Belarusian Democratic Republic

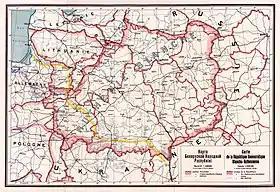
1918 map of the "White Ruthenian Democratic Republic" in French

After the 1917 February Revolution in Russia, active discussions started in Belarus about either gaining autonomy within the new Russian Republic or declaring independence. Deputies of most Belarusian regions and of different political powers, including the Belarusian Socialist Assembly, the Christian democratic movement and the General Jewish Labour Bund, formed a Belarusian National Council in late 1917. The Council started working on establishing Belarusian governmental institutions. Both the Bolsheviks and Germans refused to recognize it and interfered in its activity. However, the Germans saw an independent Belarus as part of the implementation of their plan for buffer states within Mitteleuropa. The Bolsheviks had negotiations with the Belarusian Democratic Republic regarding eventual recognition, but later decided instead to establish a pro-Soviet government of Belarus – the Soviet Socialist Republic of Byelorussia.